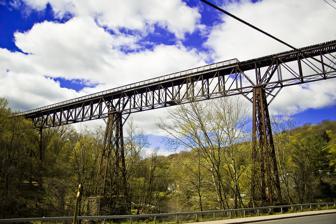
Building: Rosendale Trestle
Country: United States of America
Year built: 1872
Railroad truss bridge in New York, U.S. Rosendale Trestle The trestle in April 2011 Coordinates 41°50′36″N 74°05′18″W / 41.84333°N 74.08833°W / 41.84333; -74.08833 Carries Wallkill Valley Rail Trail , formerly Wallkill Valley Railroad Crosses Rondout Creek New York State Route 213 Formerly the Delaware and Hudson Canal Locale Rosendale, New York , United States Characteristics Design Post truss Material Steel Total length 940 feet (290 m) Width 6 ft (1,829 mm) ( broad gauge ) No. of spans 9 Clearance below 150 feet (46 m) above the water History Constructed by A. L. Dolby & Company Waston Manufacturing Company King Bridge Company Fabrication by Carnegie Steel Company Construction start 1870 Construction end 1872 Inaugurated April 6, 1872 Location The original Wallkill Valley rail line, stretching from Montgomery to Kingston The Rosendale Trestle is a 940-foot (290-meter) continuous truss bridge and former railroad trestle in Rosendale Village , a hamlet in the town of Rosendale in Ulster County, New York . Originally constructed by the Wallkill Valley Railroad to continue its rail line from New Paltz to Kingston , the bridge rises 150 ft (46 m) above Rondout Creek , spanning both Route 213 and the former Delaware and Hudson Canal . Construction on the trestle began in late 1870, and continued until early 1872. When it opened to rail traffic on April 6, 1872, the Rosendale trestle was the highest span bridge in the United States. The trestle was rebuilt in 1895 by the King Bridge Company to address public concerns regarding its stability, and it has been repeatedly reinforced throughout its existence. Concern over the sturdiness of the trestle has persisted since its opening, and was a major reason Conrail closed the Wallkill Valley rail line in 1977. After the rail line's closure, Conrail sold the bridge in 1986 for one dollar to John E. Rahl, a private area businessman, who tried unsuccessfully to operate the trestle as a bungee jumping platform in the 1990s. A similar attempt was made the following decade. The trestle was seized by the county in 2009 for tax nonpayment , and renovated as a pedestrian walkway for the Wallkill Valley Rail Trail . The deck and railings now continue all the way across the trestle, and access is from a parking lot about 1 ⁄ 4 mile (400 meters) north on Binnewater Road. It opened to the public with a celebration on June 29, 2013. History Construction The railroad bridge as it was originally built, prior to its 1895 reconstruction In 1870, the Wallkill Valley Railroad operated trains between Montgomery and New Paltz, New York , and began building a 413-foot (126 m) bridge south of Rosendale, at Springtown Road, to cross the Wallkill River . The Springtown bridge was completed by 1871, and the rail line was opened north to the town of Rosendale . Rosendale issued $92,800 in bonds on May 13, 1869, to finance its portion of the railroad. Though the trestle was difficult to build, and viewed as weak by modern standards, it was remarkable for its time, and can be considered the "most awesome part" of the Wallkill Valley rail line. Construction on the bridge's abutments began in August, 1870 by A. L. Dolby & Company, but work on the superstructure by the Waston Manufacturing Company did not begin until the following year due to problems with quicksand during the excavation. Sections of the superstructure were built in Paterson, New Jersey . The bridge originally had seven wrought-iron spans and two shorter wooden spans; the longer spans were each 105 feet (32 m) in length. The bridge cost $250,000 to build, and followed a Post truss design. Roughly 1,000 short tons (910 t) of iron and 420,000 board feet (990 m 3 ) of timber went into its construction. At the time of its completion in January, 1872, it had the highest span of any bridge in the United States. Due to its height, it could "scarcely be crossed for the first time without something like a feeling of terror". The bridge allowed the rail line to continue north to Kingston . Active rail service A depiction of two women walking under the trestle, in the area known as "Dead Man's Stretch" The bridge was opened on April 6, 1872, in a ceremony attended by 5,000 people, including prominent men from across Ulster , Orange , and Dutchess counties. One of the spectators was James S. McEntee, Esq ., an engineer who had worked on the Delaware and Hudson Canal in 1825. He was the only person to have seen both "the passage of the first loaded boat through the canal and the first train over the bridge which spans it". A 4-4-0 locomotive with five boxcars and two passenger cars made the inaugural run. Many spectators doubted the strength of the bridge, and believed that the trestle would collapse under the weight of the train. The bridge appeared unaffected by the strain, and an increasing number of people rode over the bridge during the second and third runs. A. L. Dolby & Company was contracted to complete the rail line between the bridge and Kingston. The track reached the Kingston Railroad Station in November 1872. By this time, Ulster and Delaware Railroad trains were running regularly to and from Kingston. By 1885, the bridge supports were reinforced and the track was converted from broad gauge to standard gauge . In 1888, the Wallkill Valley Railroad received a permit from the town of Rosendale to "construct and maintain abutments to support [the] trestle" as long as such work did not interfere with traffic along the underlying highway (present-day NY 213 ). That same year, the Delaware and Hudson Canal allowed the railroad to temporarily use some of its property by the Rondout Creek to place bents for bridge repairs. The waterway beneath the trestle could be quite treacherous; so many people drowned that the area became known as "Dead Man's Stretch". There have been reports of ghostly "apparitions" in the area, particularly of a white dog. The trestle, spanning the former Delaware and Hudson Canal , as well as Rondout Creek The bridge was rebuilt by the King Bridge Company between 1895 and 1896, remaining in use most of the time; the trestle is the only railroad bridge featured in the King Bridge Company catalogs of the 1880s and 1890s that remains standing. The renovation converted the bridge's structure from iron and wood to steel to allay public concerns about its strength; the height of the bridge evoked collapses such as the Tay Bridge disaster . The steel was provided by the Carnegie Steel Company . The renovation raised the bridge's piers by 8 feet (2.4 m) and made the bridge straighter; the original design had a curve on its southern end. One of the northern spans was completed by February, 1896, and the entire reconstruction was finished by June. The layout of the spans was unchanged from the original 1872 design. Following its reconstruction, the bridge was unaffected by the shock of a large cave-in at a nearby Rosendale cement quarry on December 26, 1899, though it was shaken by a nearby boiler explosion that occurred days before the collapse. From the time of its reconstruction to its eventual closure, passengers continued to have concerns over the trestle. The "speed, weight, and positioning of rolling stock on the bridge" was monitored, and it was repeatedly reinforced to "carry the ever heavier loads of modern railroading". In the 1940s, steam engines carrying heavy loads over the bridge caused the catwalk on the west side of the bridge to shake. By 1975, the rail line had deteriorated to the point where federal regulations allowed only 8-mile-per-hour (13 km/h) traffic over the trestle, though engineers were instructed to go no faster than 5 miles per hour (8.0 km/h). The sturdiness of the bridge, specifically the stability of its piers, was a deciding factor when Conrail (then-owner of the Wallkill Valley rail line) closed its Wallkill Valley Branch on December 31, 1977. Modern use Hikers on the re-opened trestle Conrail had begun taking bids on the trestle as early as 1983. An initial offer was made to the town of Rosendale, which refused: unwilling to accept the liability. Conrail sold the bridge, along with 11.5 miles (18.5 km) of the Wallkill Valley rail corridor, in 1986 to a private businessman, John E. Rahl, for one dollar. Rahl took title of the trestle and corridor on July 11, 1986. Included in Rahl's purchase was a train station in Rosendale's hamlet of Binnewater ; the station was a part of the Binnewater Historic District . A Rosendale homeowner association had tried to purchase the properties before Rahl, also for one dollar, but Conrail declined their offer. Rahl, born around 1948 in Washingtonville , was a construction worker and auto mechanic . He lived near the trestle, in a "converted warehouse, whose support beams had once formed the scaffolding for the trestle crews". Rahl's reason for buying the rail line was originally to open a "dining car restaurant" along the corridor, and to establish a tourist railroad from Kingston to the trestle. He claimed the purchase granted him the right to "restore rail service on the whole Wallkill line", and also joint ownership of Conrail: an incredible assertion which did not prevail. Plans to restore service subsequently "didn't pan out". Within one year of the purchase, Rahl sold 11 acres (4.5 ha) of the property to a housing developer. On May 16, 1989, a storm caused such severe damage to the Binnewater station that part of it broke-off and fell into the road; the building was subsequently demolished by the town of Rosendale's highway department. View from the trestle of Joppenbergh Mountain (left) , NY 213 (center) , and Rondout Creek (right) Between 1989 and 1991, Rahl installed planking and guard rails on the southern half of the bridge, which was then opened to the public. He allowed bungee jumping off the bridge until a January, 1992 court order held that it violated zoning laws. One person tried to execute a bungee jump off the bridge without a restraining cord. The bridge was slightly damaged by a fire in mid-1999, but it was repaired by September of that year. Douglas Hase, an entrepreneur who had run bungee-jumping and hot air ballooning companies, tried unsuccessfully in 2003 and 2004 to get a variance for another bungee-jumping venture. During a public hearing about Hase's proposal, a county legislator began screaming to simulate the sound neighbours would hear repetitively when people jumped off the bridge. After Rahl failed to pay $13,716 in property taxes over a period of three years, Ulster County foreclosed on the entire 63.34-acre (25.63 ha) property on April 15, 2009. The Wallkill Valley Land Trust and Open Space Conservancy offered to purchase the property, and the county authorized the sale in July 2009. The sale was completed in late August, 2009. The Land Trust agreed to pay all outstanding taxes before receiving full ownership and adding it to the Wallkill Valley Rail Trail . Ownership of the trestle was then transferred to the Wallkill Valley Rail Trail Association. An engineer from Bergmann Associates surveying the trestle in late 2010 Following an engineering survey by Bergmann Associates, of Albany, NY – the same firm that inspected the Poughkeepsie Bridge prior to its conversion to a walkway – the bridge was closed to the public in June 2010, for repairs. Renovations were originally expected to cost $750,000, and begin in early 2011 with a 12-month completion time. The New York State Office of Parks, Recreation and Historic Preservation granted $150,000 toward the renovation. By November 2010, an additional $300,000 had been raised from private donors and other sources. By the end of 2010, over 10 + 1 ⁄ 2 short tons (9.5 t) of ties were removed from the Rosendale section of the rail trail. The surface of the walkway was rebuilt with a wood-plastic composite by a volunteer force. On February 17, 2011, a Bergmann Associates employee used the trestle as a case study in a seminar on adaptive reuse of defunct railroad bridges. By late March, 2011, the estimated cost of renovating the trestle had risen to $1.1 million, and the expected time to completion had increased to two years. The northern half of the trestle in 2008, without decking or guard rails A campaign to raise $500,000 for the renovation began on March 27, 2011; by June 30, about $50,000 had been raised. Two 2009 lawsuits brought by John E. Rahl against the New York Telephone Company over alleged fees due to him for a fiber optic line crossing the trestle were dismissed by two lower courts (in Vermont and New York). On November 18, 2011, the US Court of Appeals for the Second Circuit dismissed Rahl's appeal. Following July 2011, a lawsuit brought by John E. Rahl over the ownership of the trestle was also dismissed by the Second Circuit U.S. Court of Appeals.  Rahl had claimed that he retained ownership of the property because only the state, and not the county, had the right to seize the trestle, which was "forever railroad under 19th century eminent domain legal doctrines – long forgotten by modern jurisprudence". The trestle has been the site of numerous picnics, barbecues and at least one wedding. In late June 2012, contractors began welding new railings to the trestle and conducting other preparatory work for opening the walkway. An event at nearby Willow Kiln Park was held on June 29, 2013, to celebrate the grand-opening of the trestle to the public. The trestle was fully re-opened to the public for the first time since the rail line closed, and a 24-mile-long (39 km) segment of the Wallkill Valley Rail Trail from Gardiner to Kingston was opened. See also Hudson Valley portal Trains portal List of crossings of Rondout Creek Notes